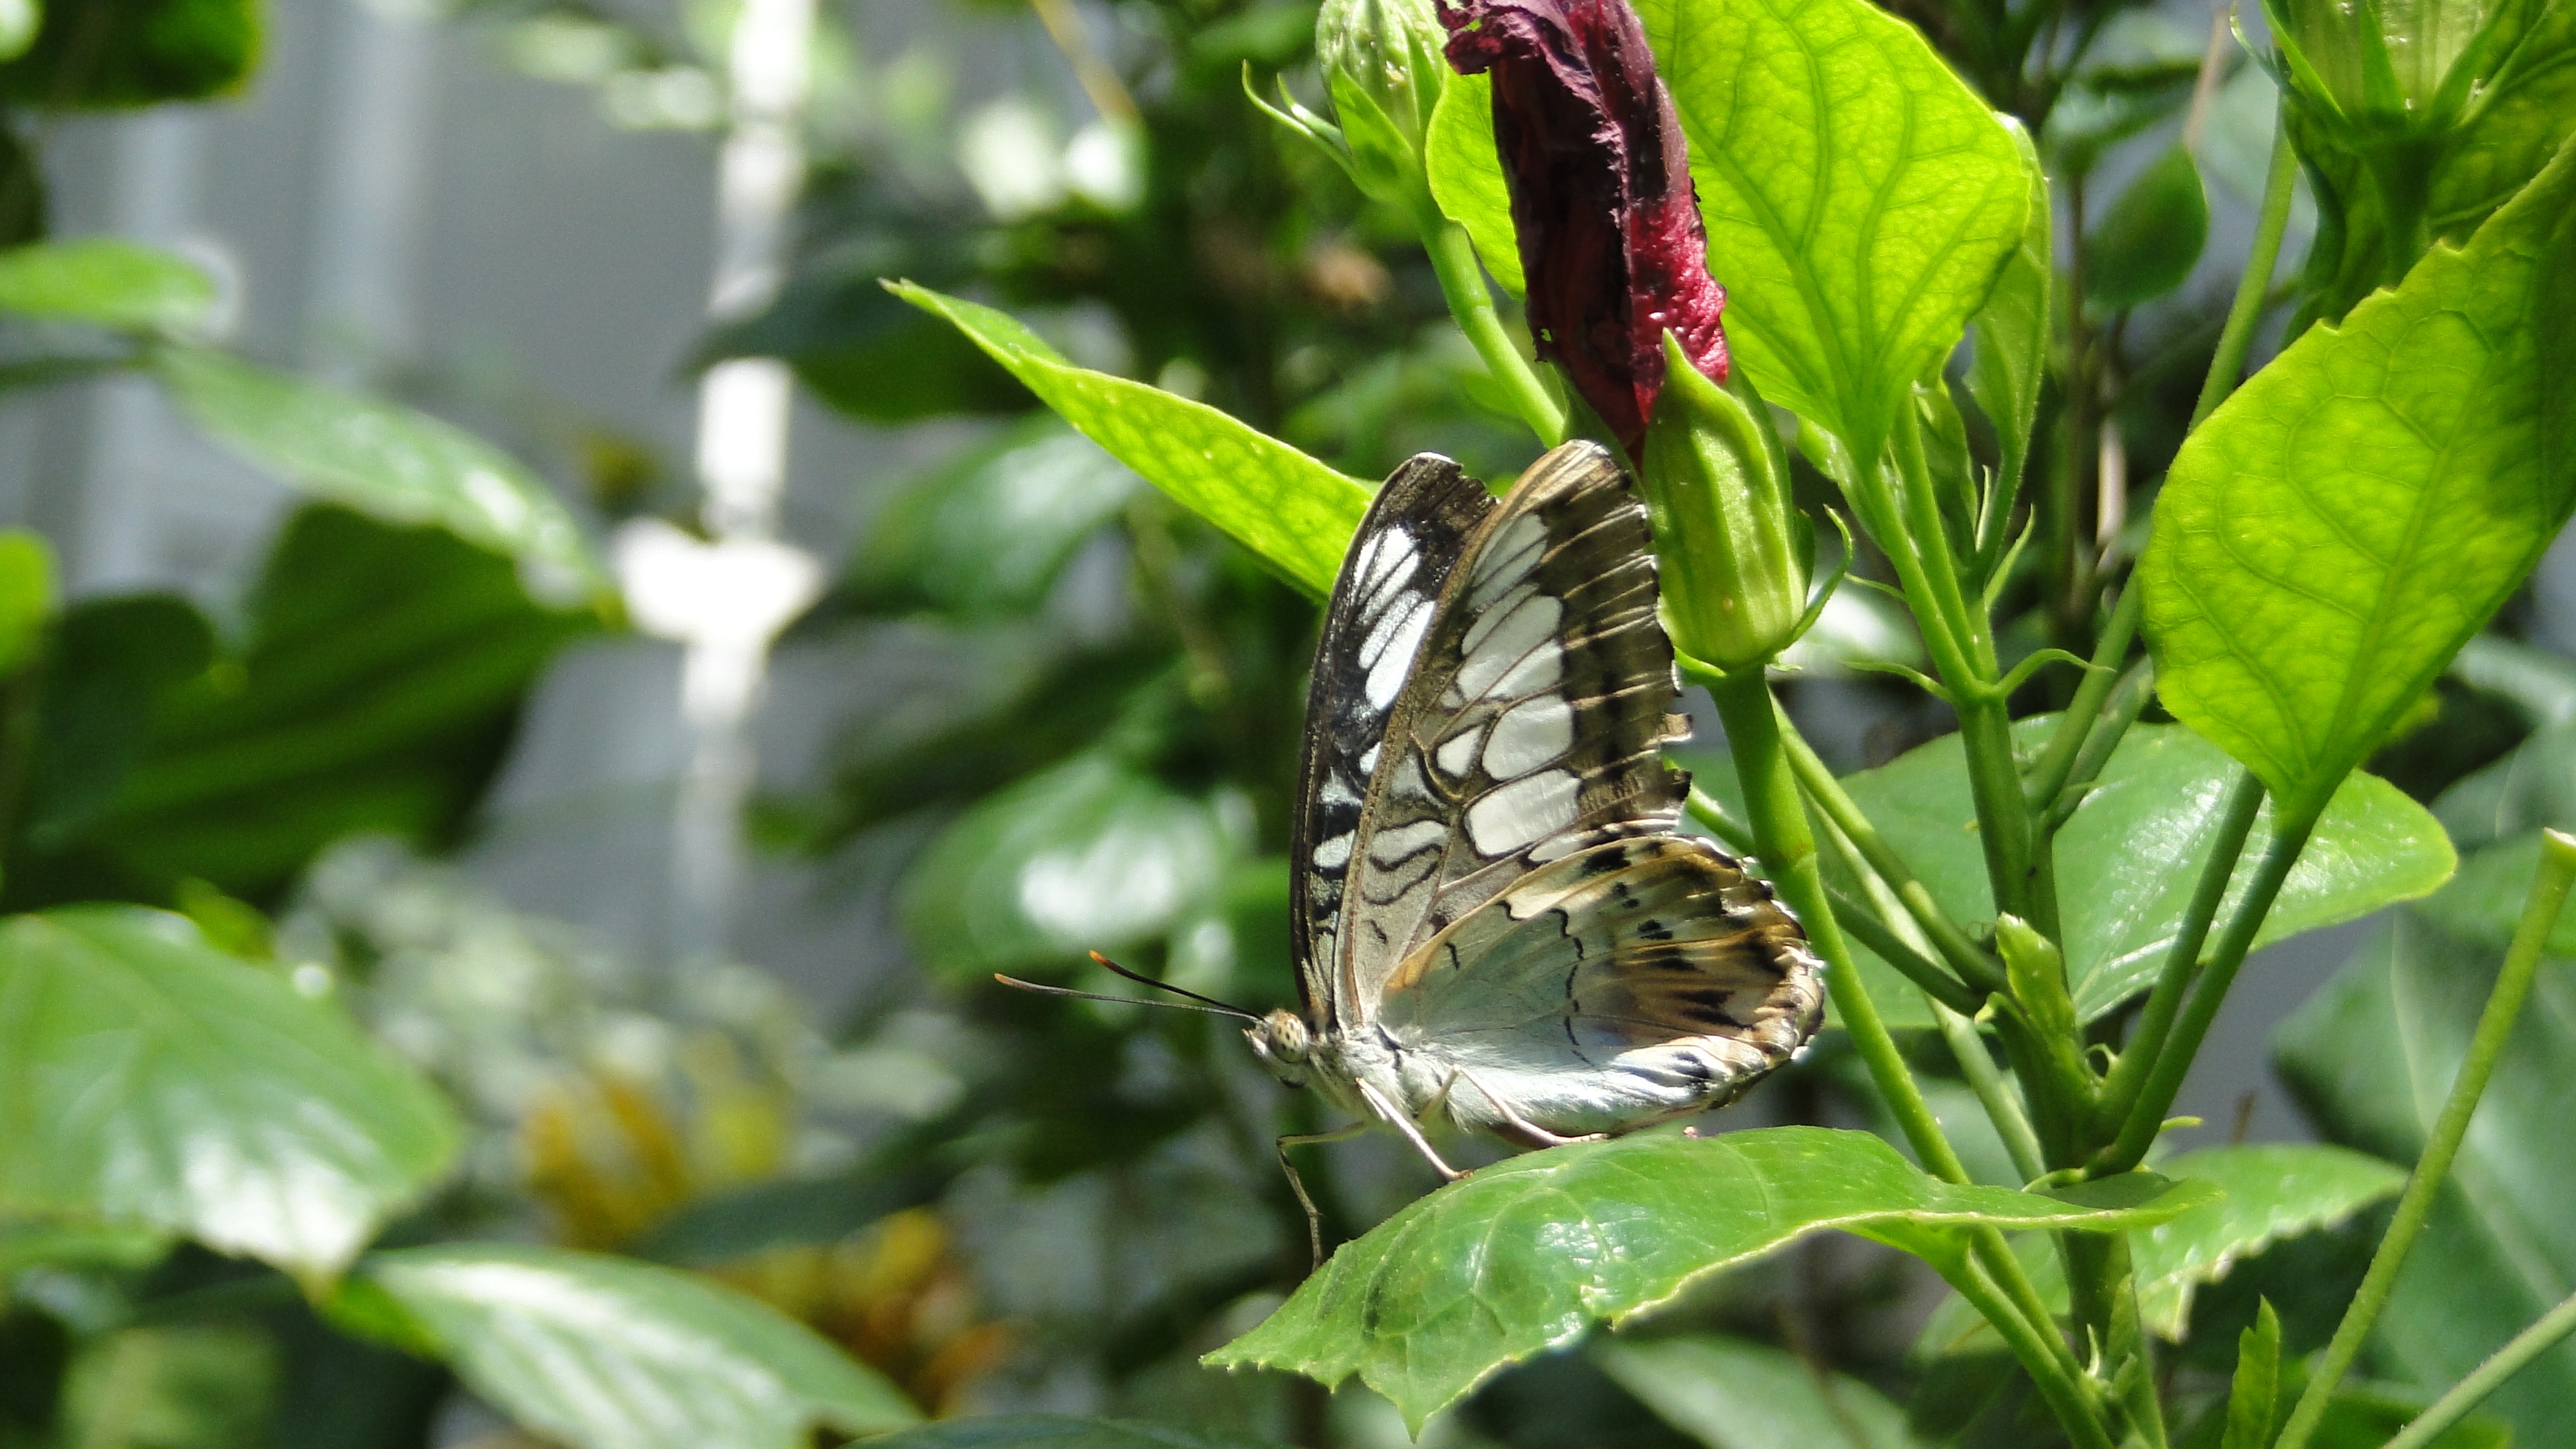
nature, leaf, flower, green, insect, botany, butterfly, fauna, invertebrate, nectar, macro photography, arthropod, pollinator, moths and butterflies